Macclesfield

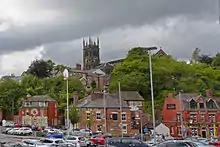
Macclesfield as viewed from the railway station

Macclesfield was granted a borough charter in 1261 by Edward, Earl of Chester, eldest son of Henry III; Edward later became king as Edward I. Although the 1261 charter purported to create the borough, there was reputedly an earlier charter, possibly granted by Ranulf de Blondeville, 6th Earl of Chester, in the early 13th century. The 1261 charter gave the right to hold a market, fair and judicial courts. The medieval town stood on the hilltop, centred on All Saints' Church (later renamed St Michael's), which was built in 1278, an extension of a chapel built in approximately 1220. In 1357, a hall was built in the town for the mayor's court and the borough court (portmote). The town lacked industries at this date and was described as poor, remaining a small market town until the end of the 15th century, with a population numbered in the hundreds.